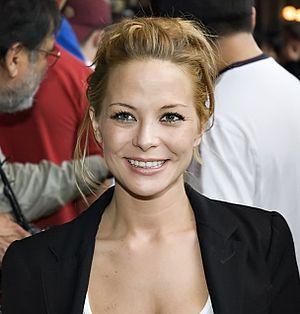
L'actrice Jordan Ladd à Austin au Texas.